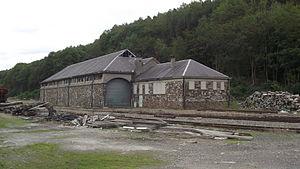
Les Chemins de fer départementaux des Ardennes sont une ancienne compagnie de chemin de fer secondaire à voie métrique et étroite du département des Ardennes. Cette société avait été fondée en 1895, et, en 1909, elle exploitait 342 km de voies. À partir de 1947, les lignes à voie métrique ont été transférées à la Régie départementale des transports des Ardennes. L'année 1950 a vu la suppression des lignes à voie métrique à caractère industriel dans le département.
La voie ferrée Monthermé-Hautes-Rivières, localement dit « petit train de la Semoy » était une ligne ferroviaire à écartement métrique de 1 000 mm, dont le tracé reliait Monthermé à Hautes-Rivières en longeant la rivière Semois.